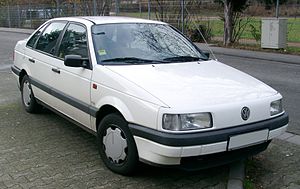
Volkswagen Passat B3
Volkswagen Passat Limousine (1988−1993)
Volkswagen Passat B3 var en stor mellemklassebil fra Volkswagen. Modellen kom på markedet i år 1988 som efterfølger for Passat B2.